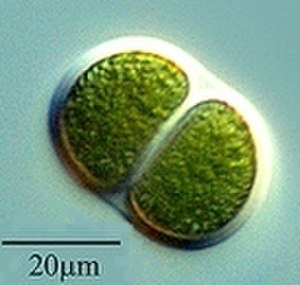
Cyanobakterier
Cyanobakterie i slægten Chroococcus
Cyanobakterie i slægten Chroococcus
Cyanobakterie, cyanobacteria, cyanophyta er en række af bakterier. De er almindeligvis kendt som blågrønalger, selvom de ikke er beslægtet med alger, som alle er eukaryote.